First Johnson County Asylum

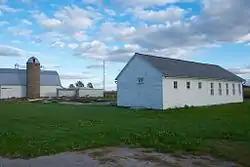
The asylum building is on the right.

The First Johnson County Asylum is a historic building located on the far west side of Iowa City, Iowa, United States. The first facility Johnson County built to care for paupers and the mentally ill was a four-room cabin in 1855. Two wings were added to the original building six years later. All that remains of this structure is this wing that housed the mentally ill. The single-story wood-frame structure with a gable roof was used by the county for this purpose until 1886 when a new facility was completed. It was initially thought that it was built in 1859, but later research revealed that it was built in 1861 and that it was moved a short distance to this location in 1888. This building served for many years as a hog building on the Johnson County Poor Farm. It is now part of an education-based farm program called Grow:Johnson County. The building was individually listed on the National Register of Historic Places in 1978. In 2014 it was included as a contributing property in the Johnson County Poor Farm and Asylum Historic District.